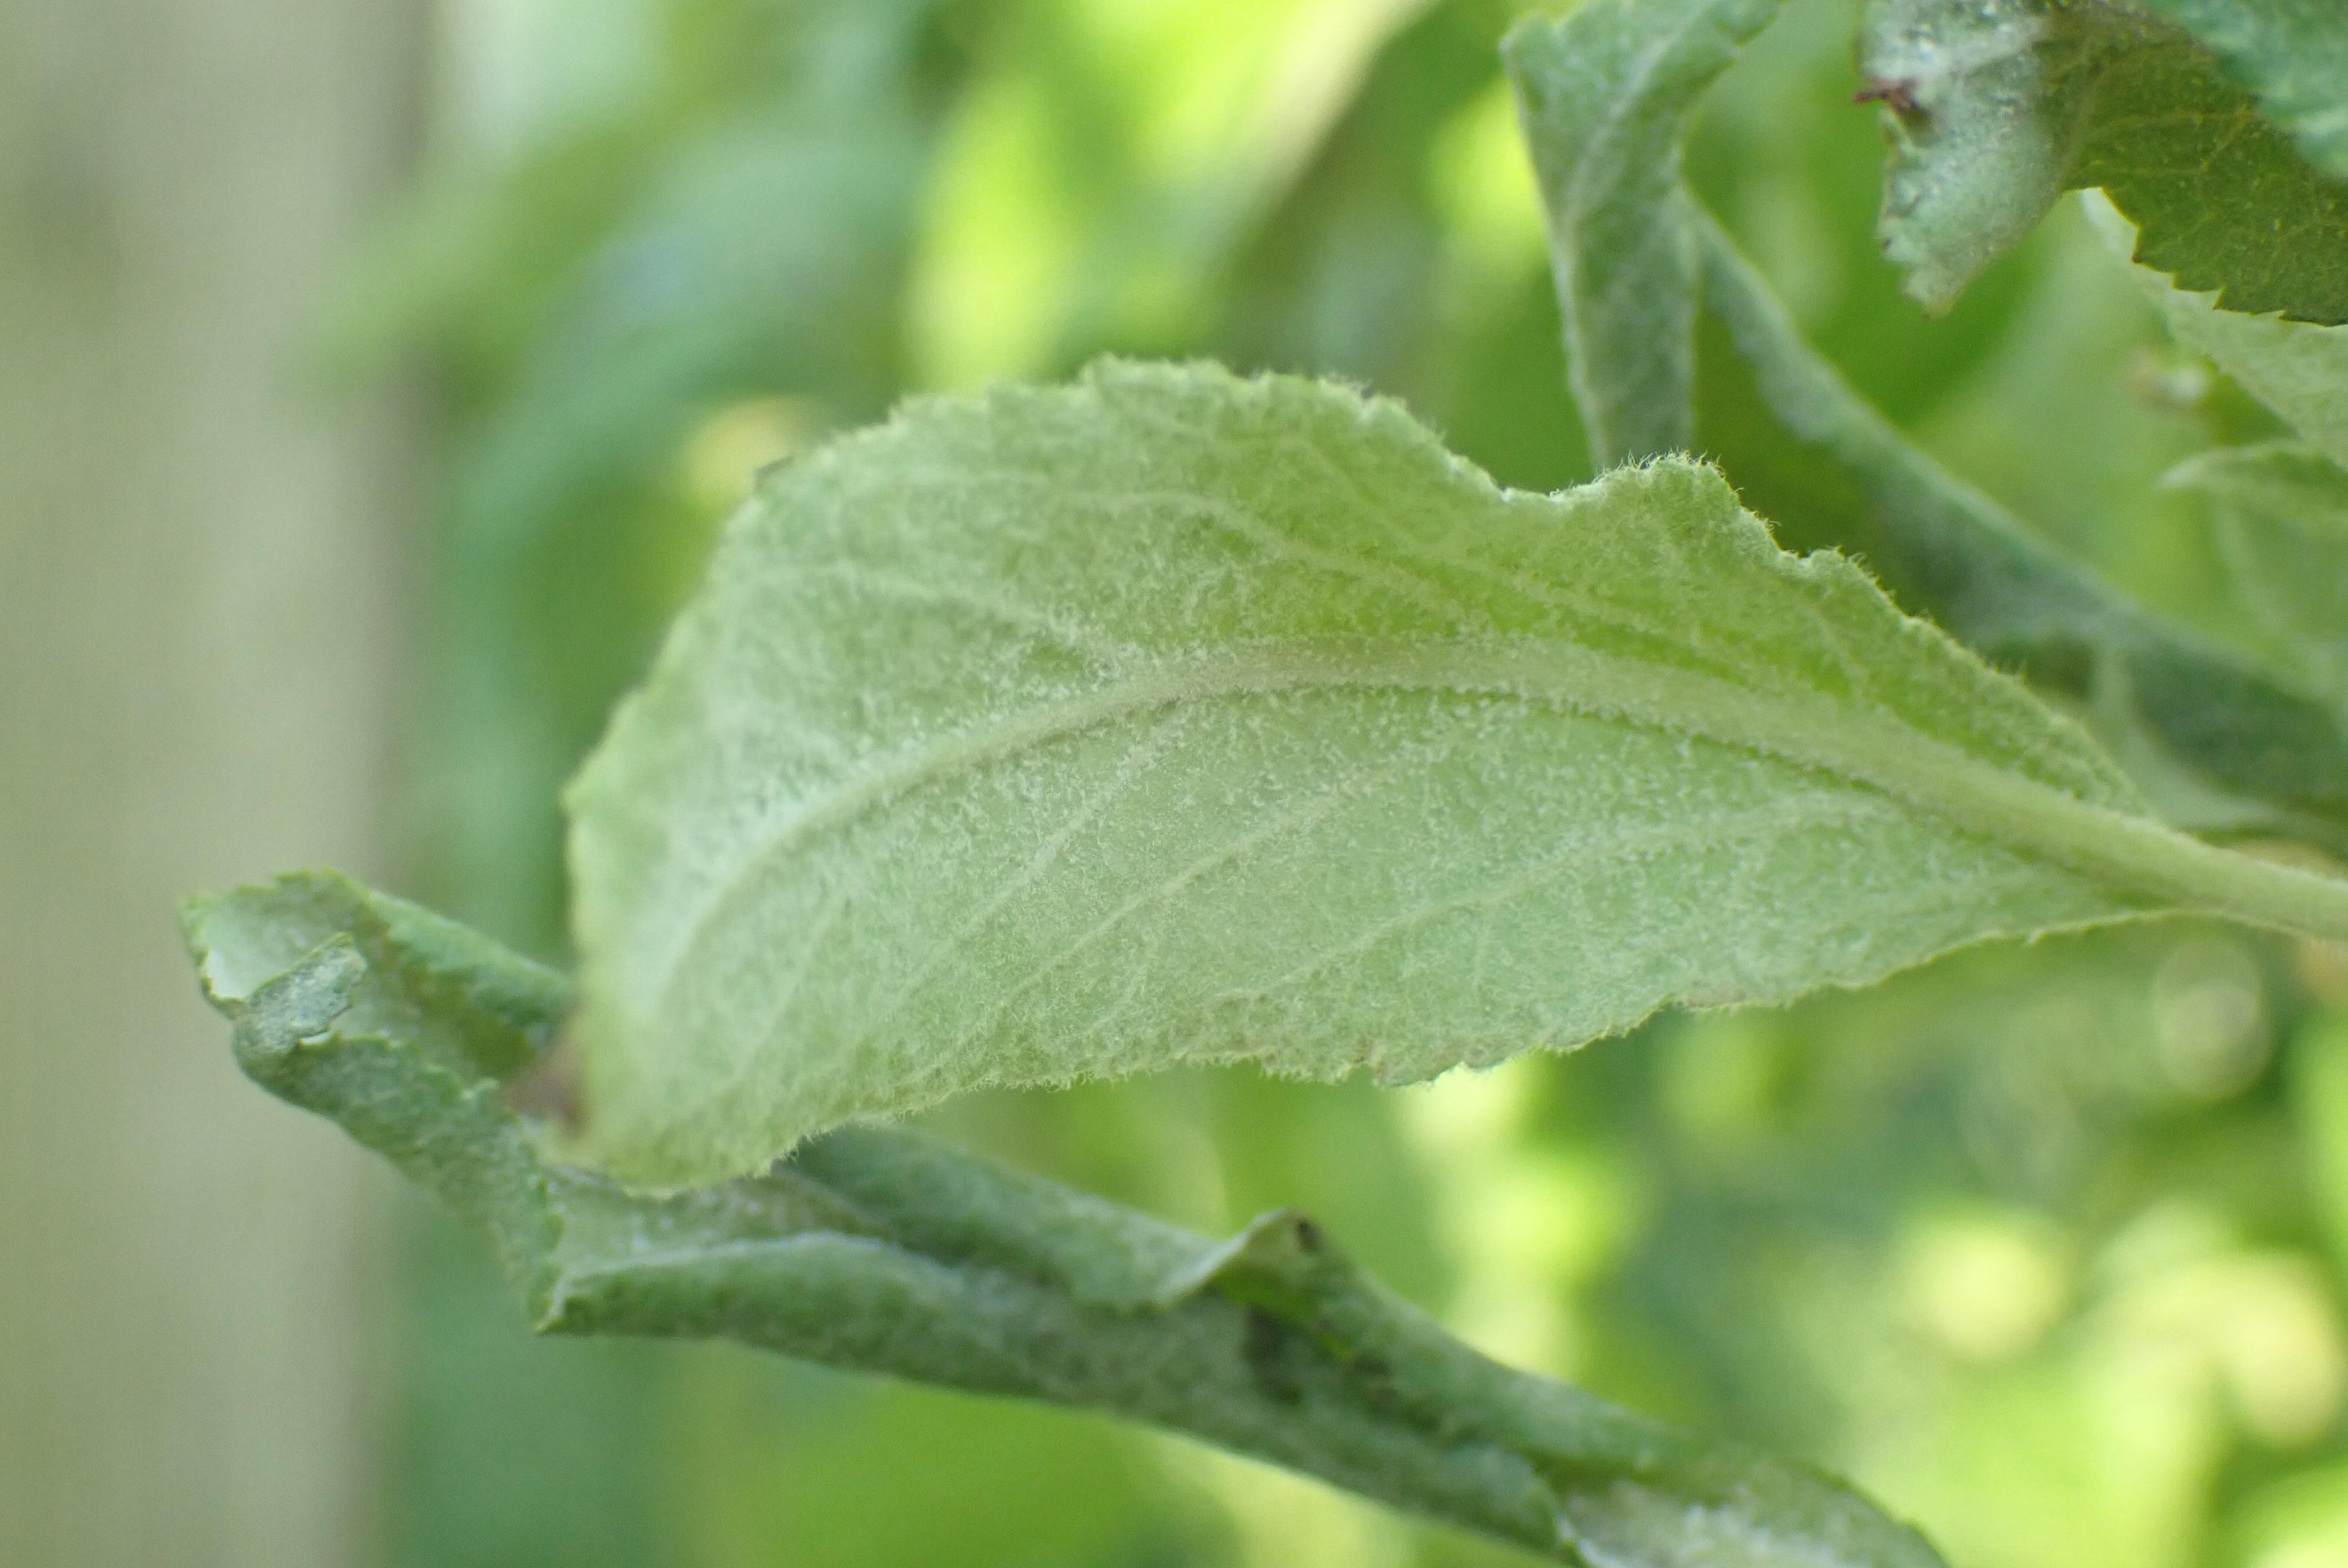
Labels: powdery_mildew